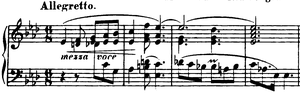
Ballader af Frédéric Chopin / Liste over Chopins ballader
Frédéric Chopins ballader er en samling af fire solostykker for klaver komponeret mellem 1835 og 1842. De hører til de mest udfordrende klaverværker.